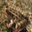
Label: frog